Smith's Gazelle

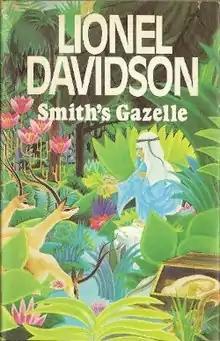
First edition (UK)

Smith's Gazelle is an adventure story by Lionel Davidson. First edition published in the UK by Jonathan Cape in 1971. Cover design by Bill Botten.